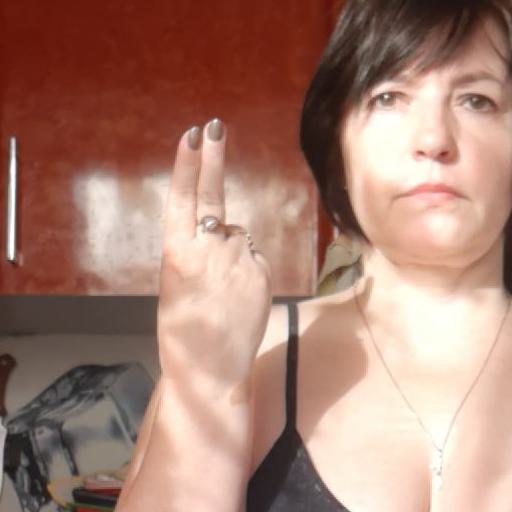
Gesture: two_up_inverted